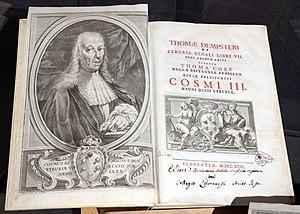
Thomas Dempster est né le 23 août 1579 à Cliftbog Castle et mort le 6 septembre 1625 à Bologne, est un savant écossais.